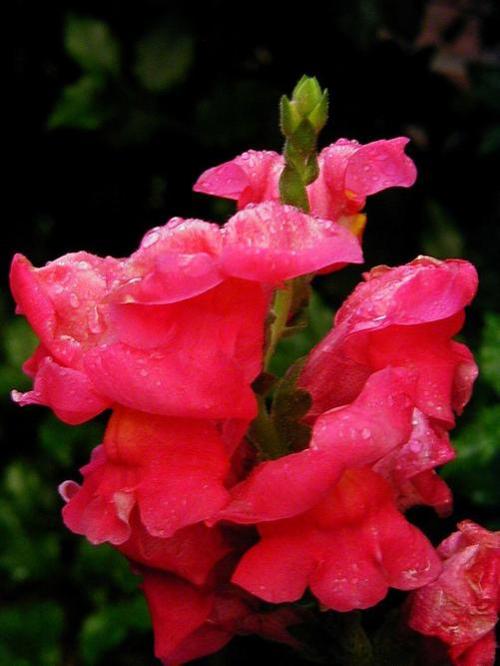
Label: snapdragon